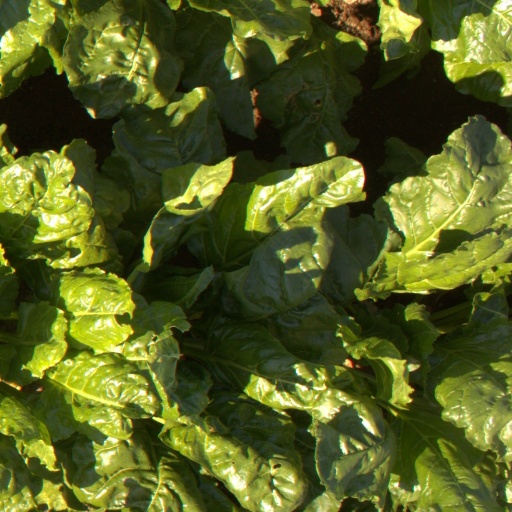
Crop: sugar beet